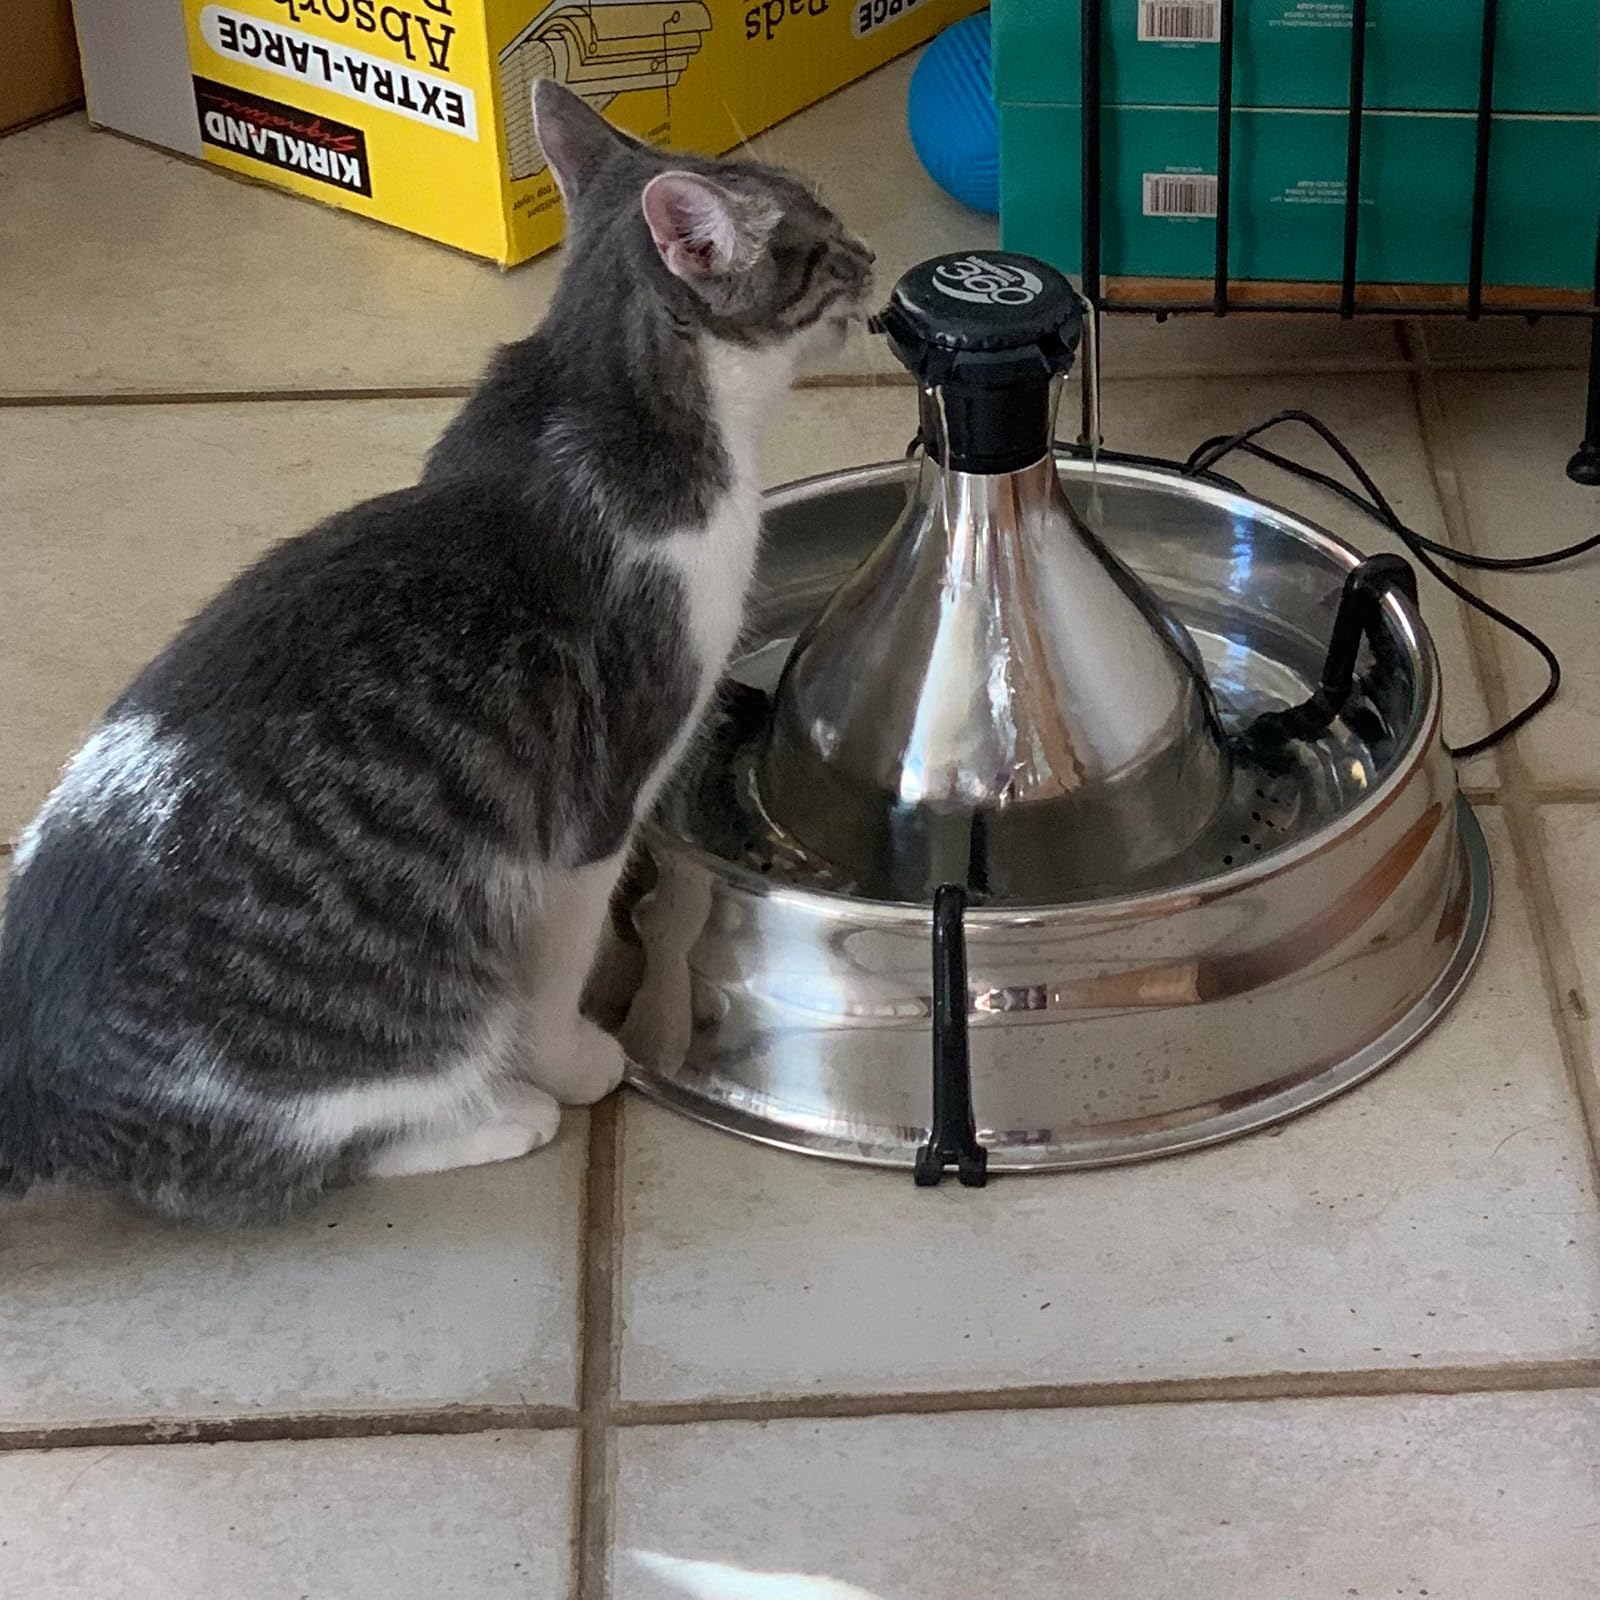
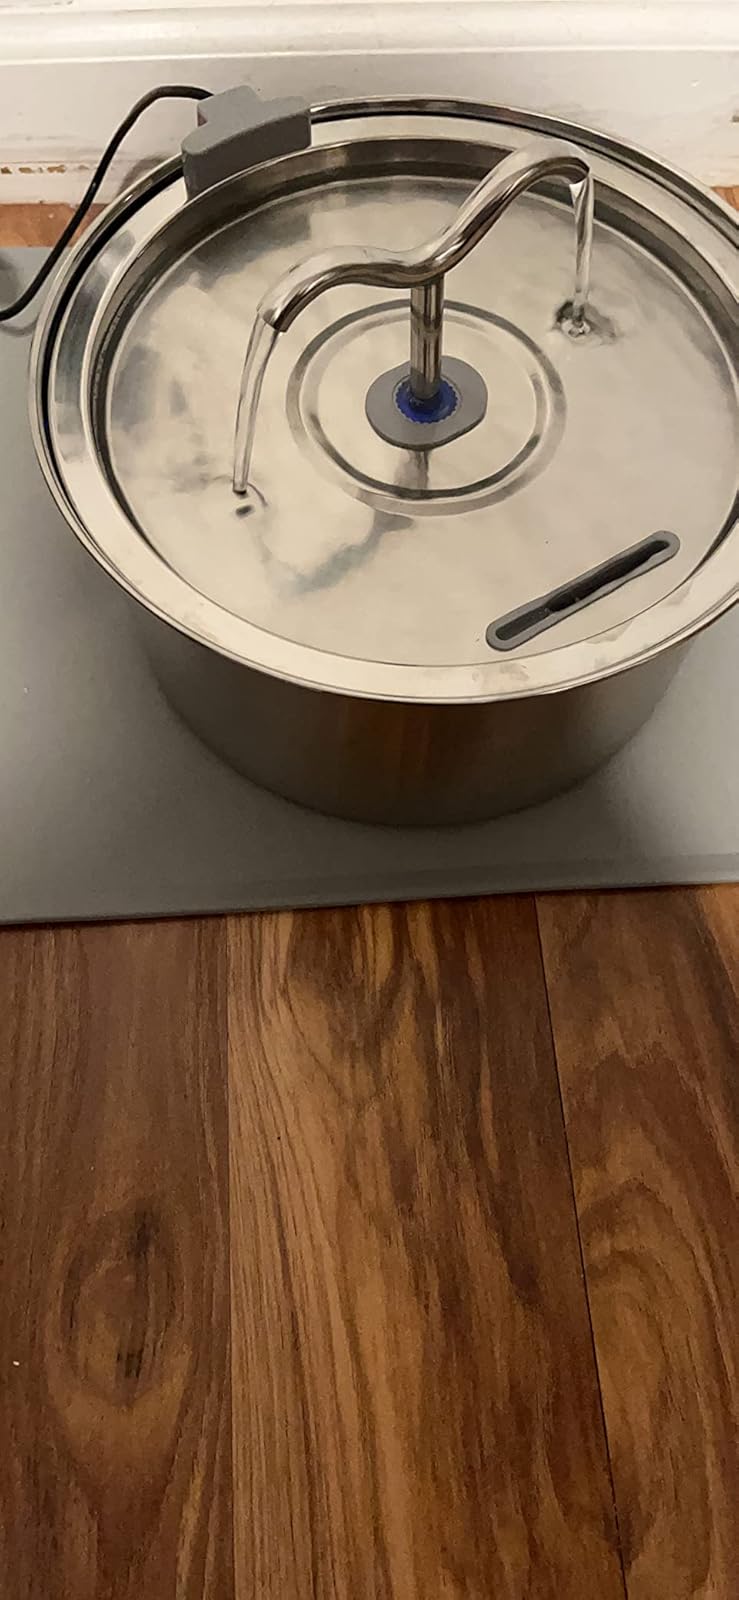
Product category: items_bowl
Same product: no